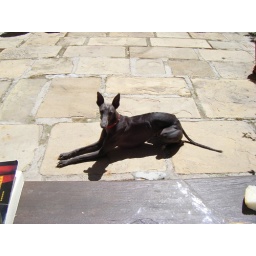
The owner's dog at the guest house we stayed at in Granada.